Minhaj-ul-Quran

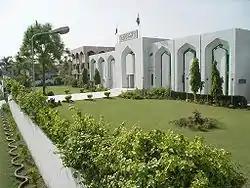
Minhaj-ul-Quran International Headquarters, Pakistan

MQI organised the Annual Milad Conference which was held at Iqbal Park, Minar-e-Pakistan, Lahore. The chief guest was Al-Azhar University Vice Chancellor Dr Osama Muhammad Al-Abd at the conference while hundreds of thousands of people from all four provinces and delegations from Middle East and parts of Europe attended the conference. It observed one-minute silence against blasphemous caricatures published by France.